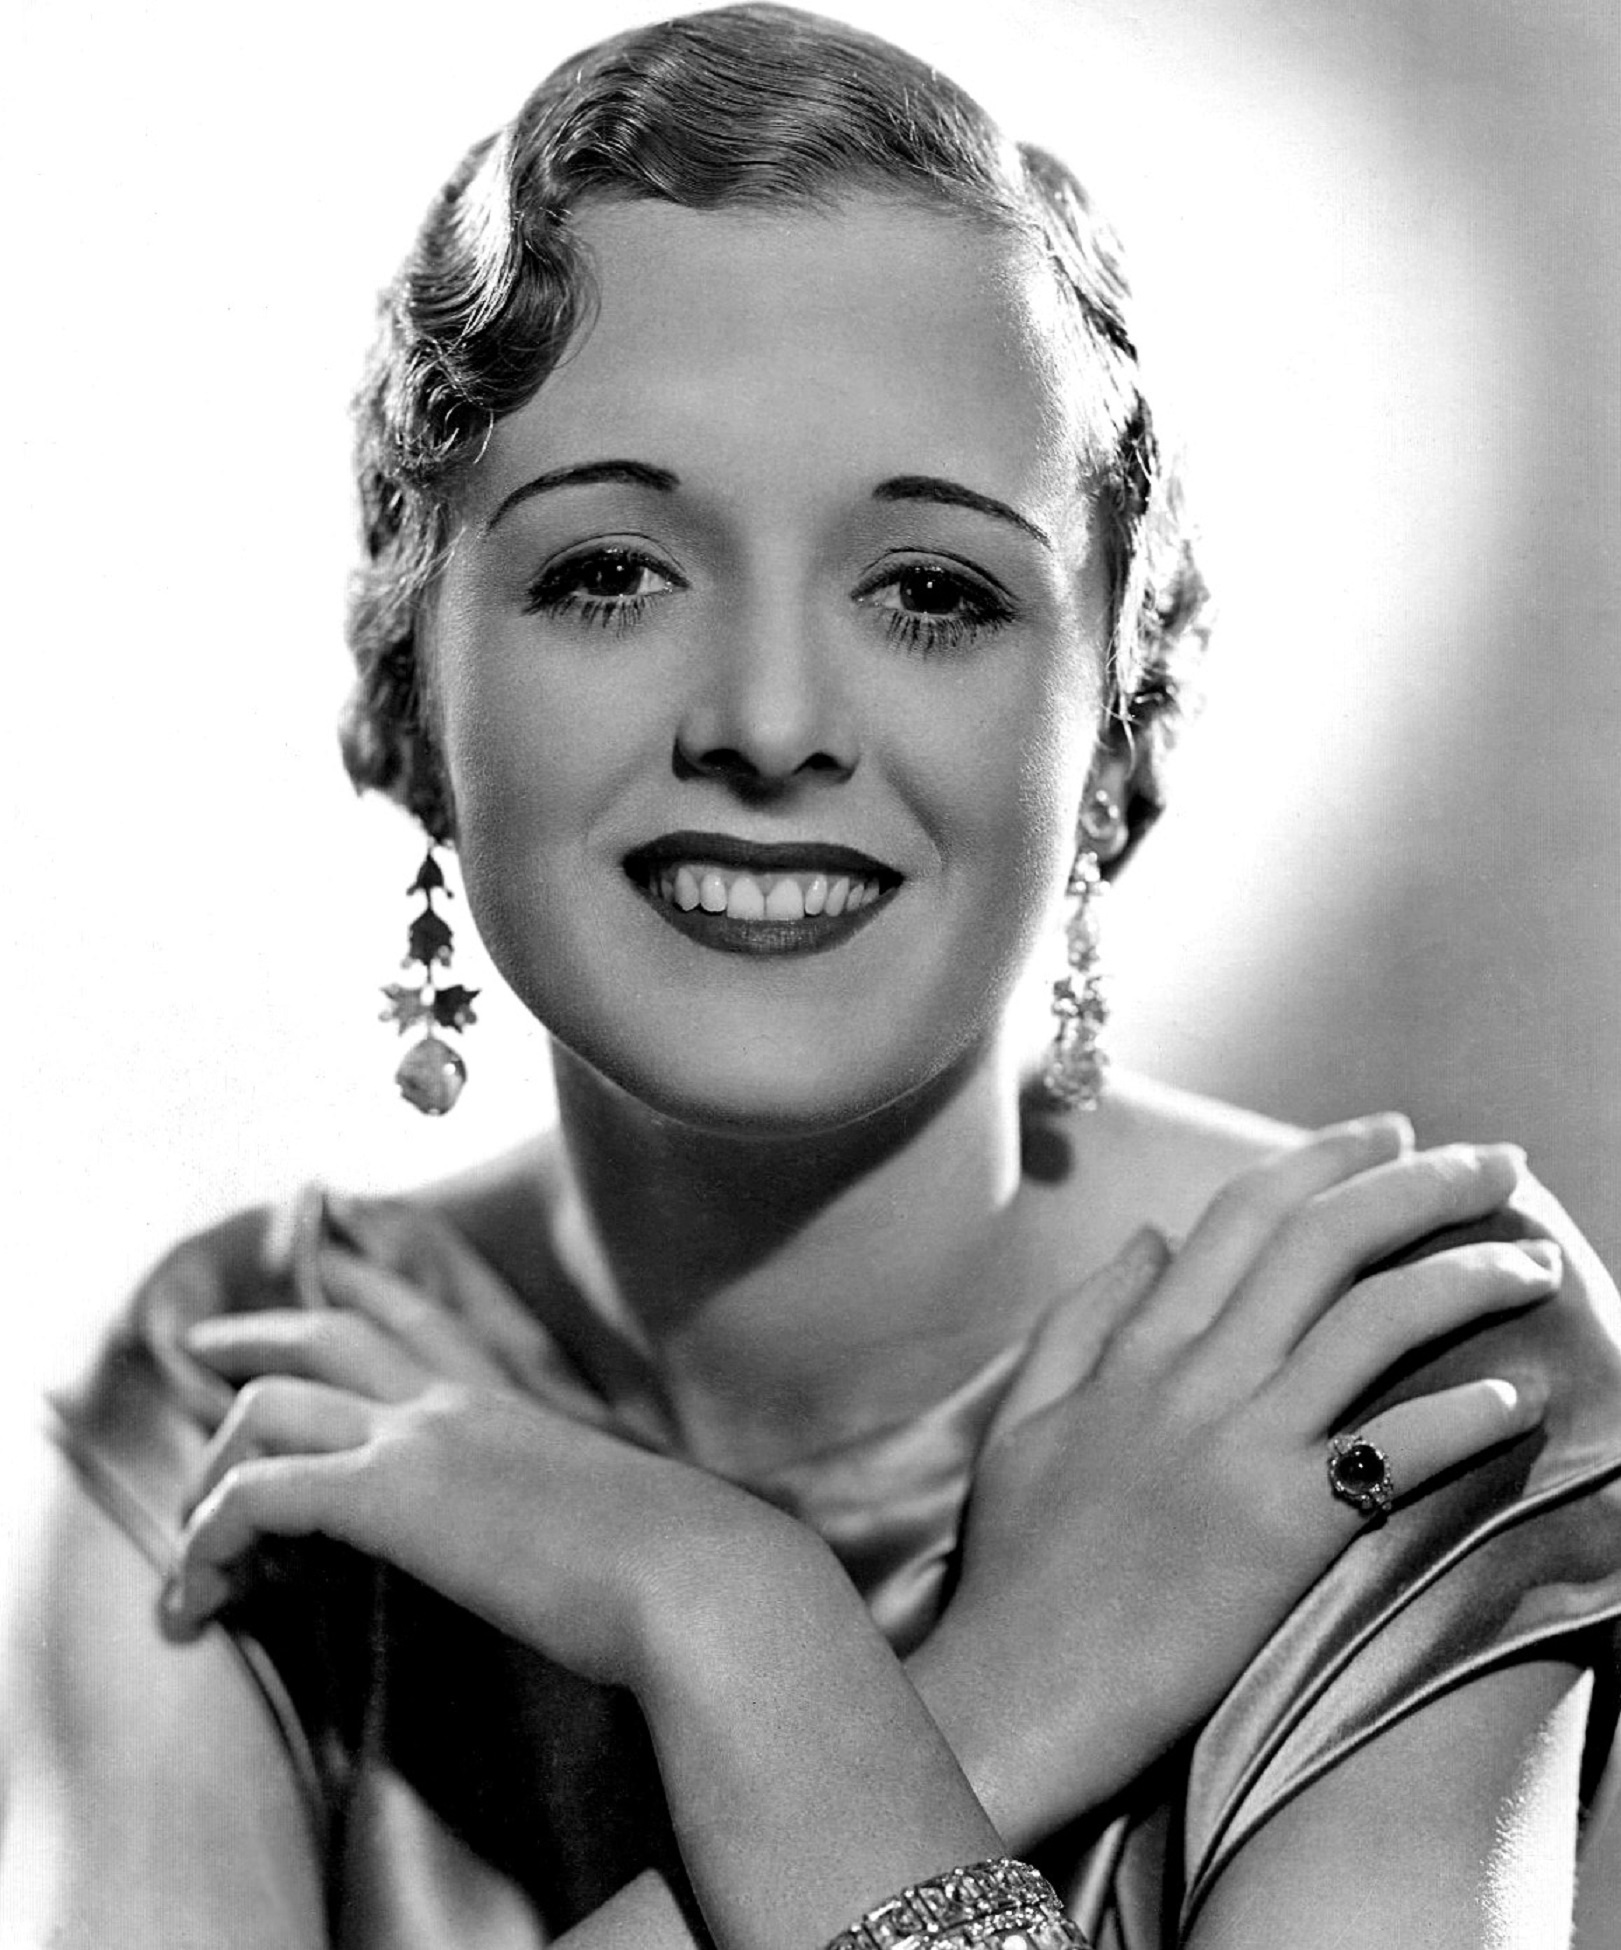
person, black and white, hair, photography, vintage, retro, film, hollywood, singer, portrait, model, monochrome, hairstyle, face, beauty, cinema, oldies, classic, awards, entertainment, broadway, actress, photo shoot, monochrome photography, portrait photography, art model, supermodel, motion picture, talkies, silent movies, mary astor, maltese falcon, scandals